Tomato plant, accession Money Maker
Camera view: horizontal (90 deg, fisheye); turntable rotation: 330 degrees
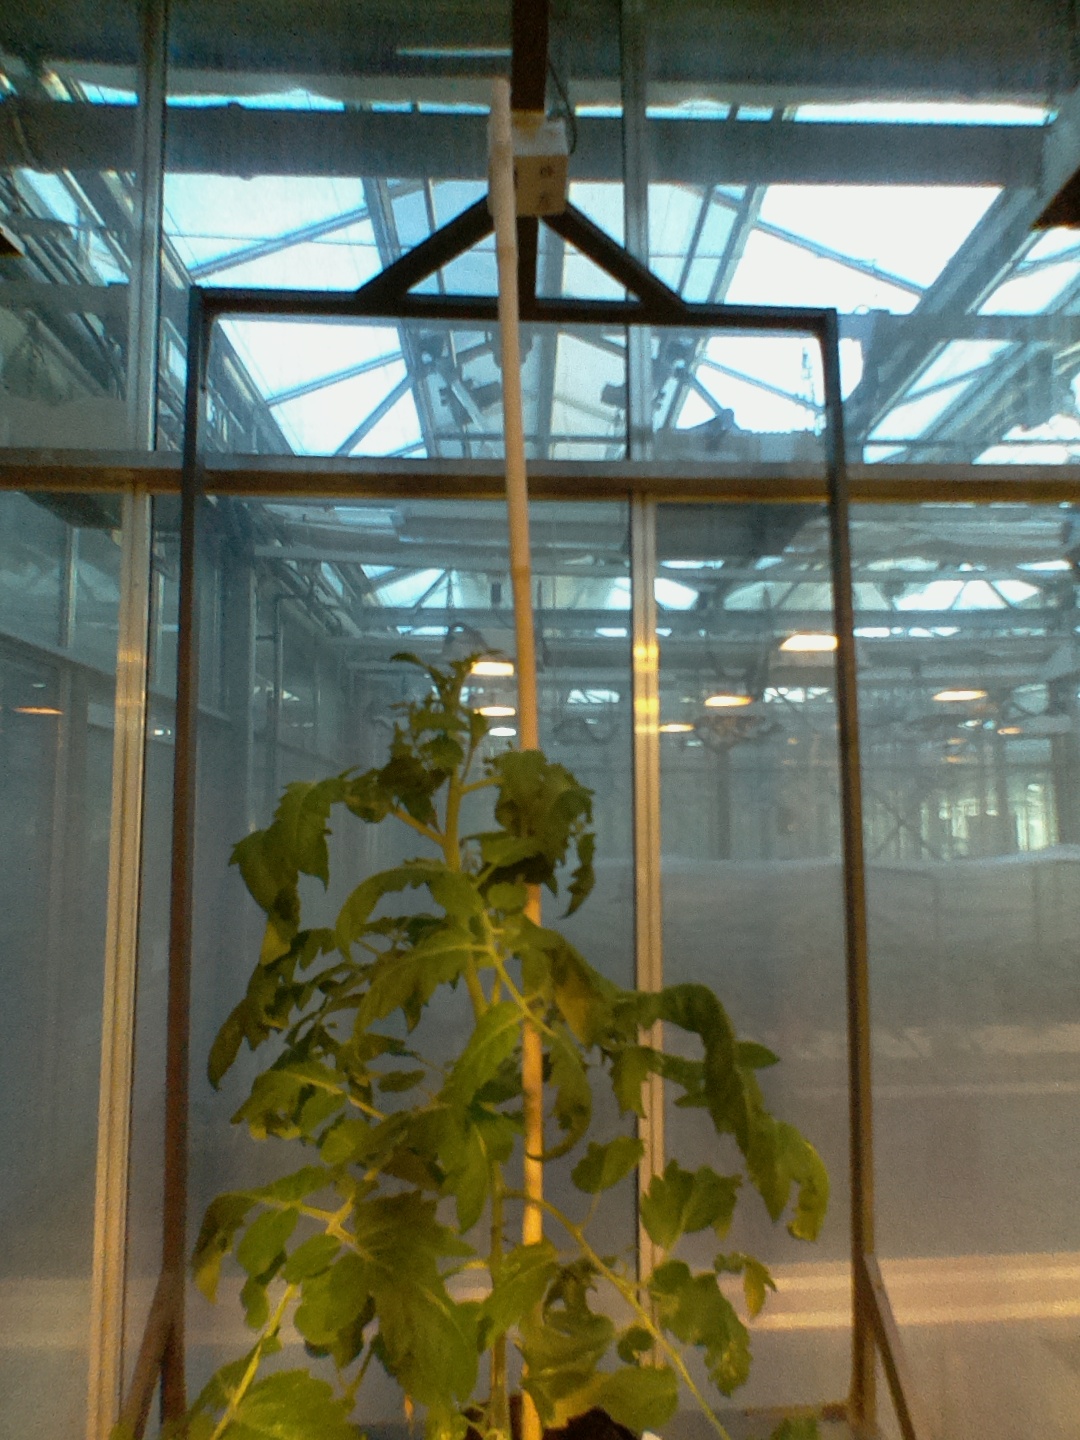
BBCH growth stage 60: First flowers open